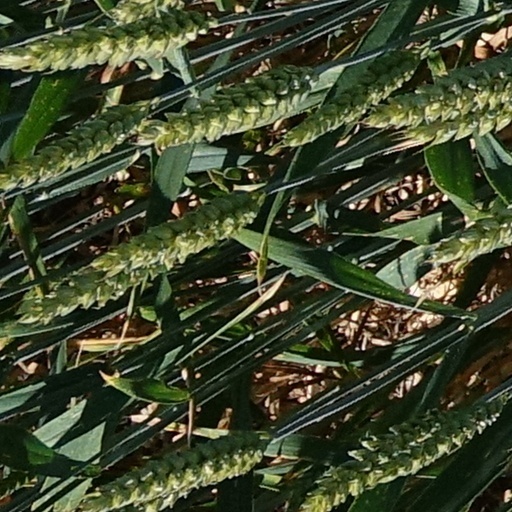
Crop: wheat